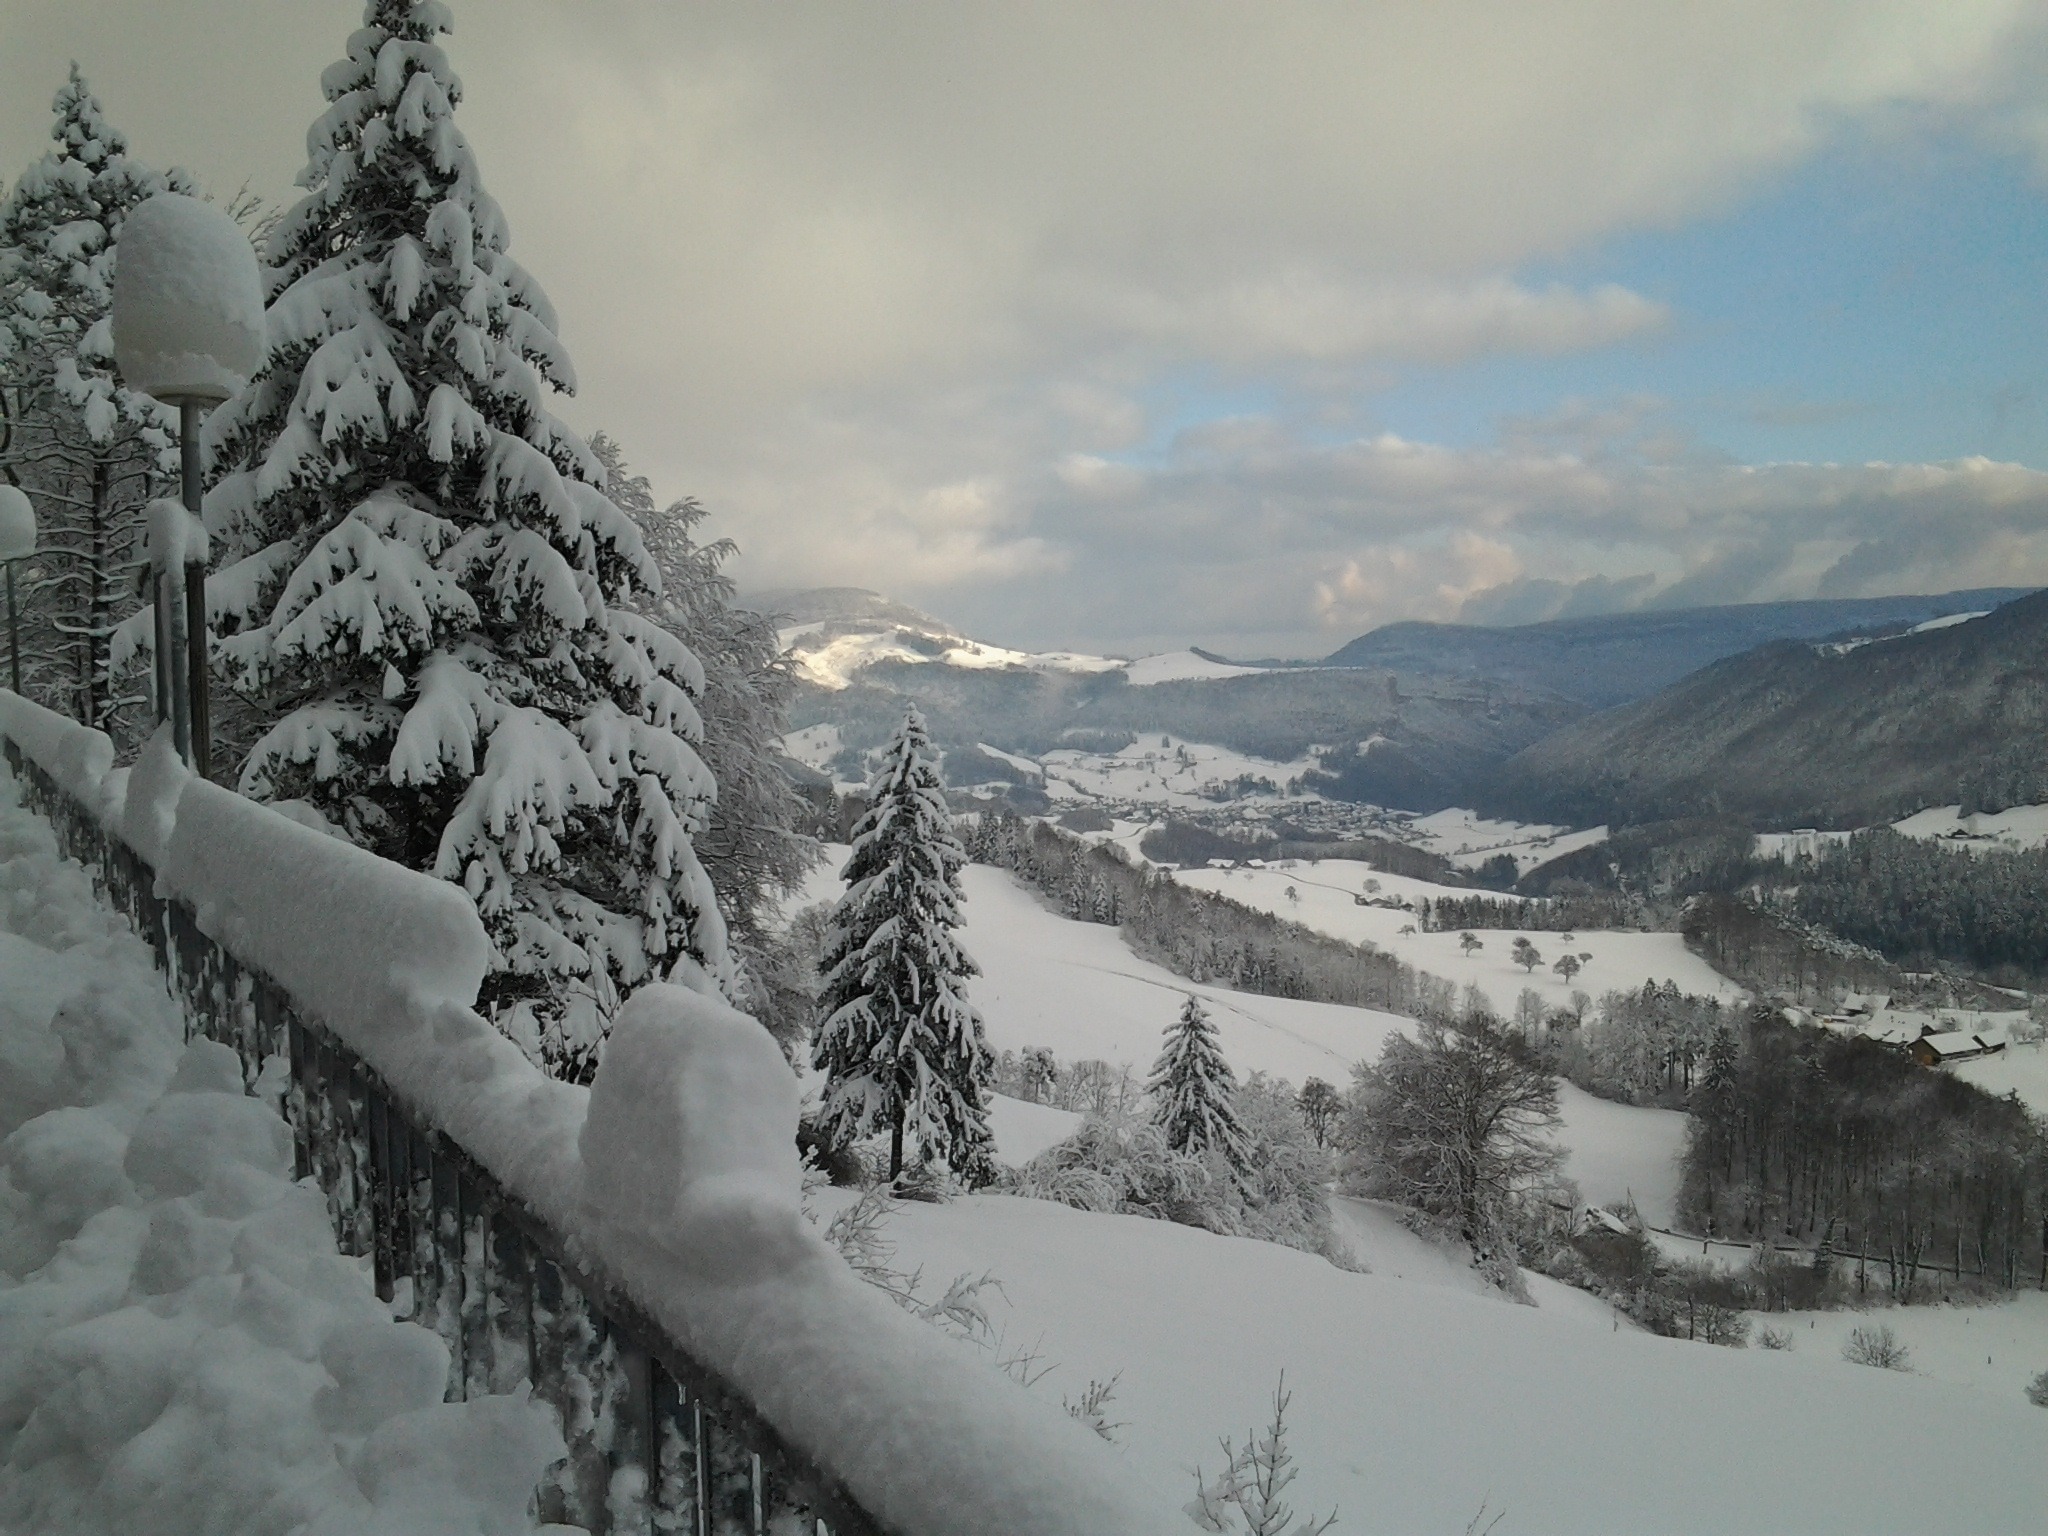
landscape, mountain, snow, winter, mountain range, weather, season, alps, piste, jura, freezing, mountainous landforms, geological phenomenon